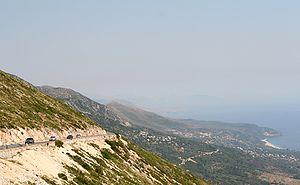
Les monts Cérauniens, ou montagnes Cérauniennes, sont une chaîne montagneuse située dans le Sud-Ouest de l’Albanie. Longs d’une centaine de kilomètres, ils s’étendent sur la côte ionienne, des abords de la frontière grecque à la péninsule de Karaburun, sur la rive orientale du canal d'Otrante. Leur point culminant est Maja e Çikës, qui atteint 2 045 mètres d'altitude.